Laffy Taffy

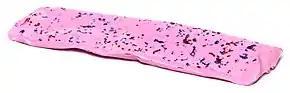
A slab of Sparkle Cherry Laffy Taffy

Laffy Taffy is an American brand of taffy candies produced by the Ferrara Candy Company, a subsidiary of Ferrero. The candies are small (about ), individually wrapped taffy rectangles available in a variety of colors and fruit flavors, including banana, strawberry, green apple, grape, watermelon, blue raspberry, and cherry. Discontinued flavors include caramel apple, coconut, strawberries & cream, apple crisp, chocolate mousse, pumpkin donut, pineapple, guava, orange sorbet, lemon raspberry, fruit punch, mango, strawberry banana, peppermint, and hot cocoa.